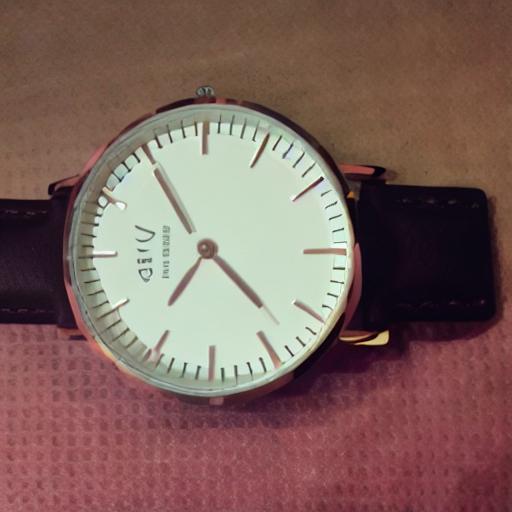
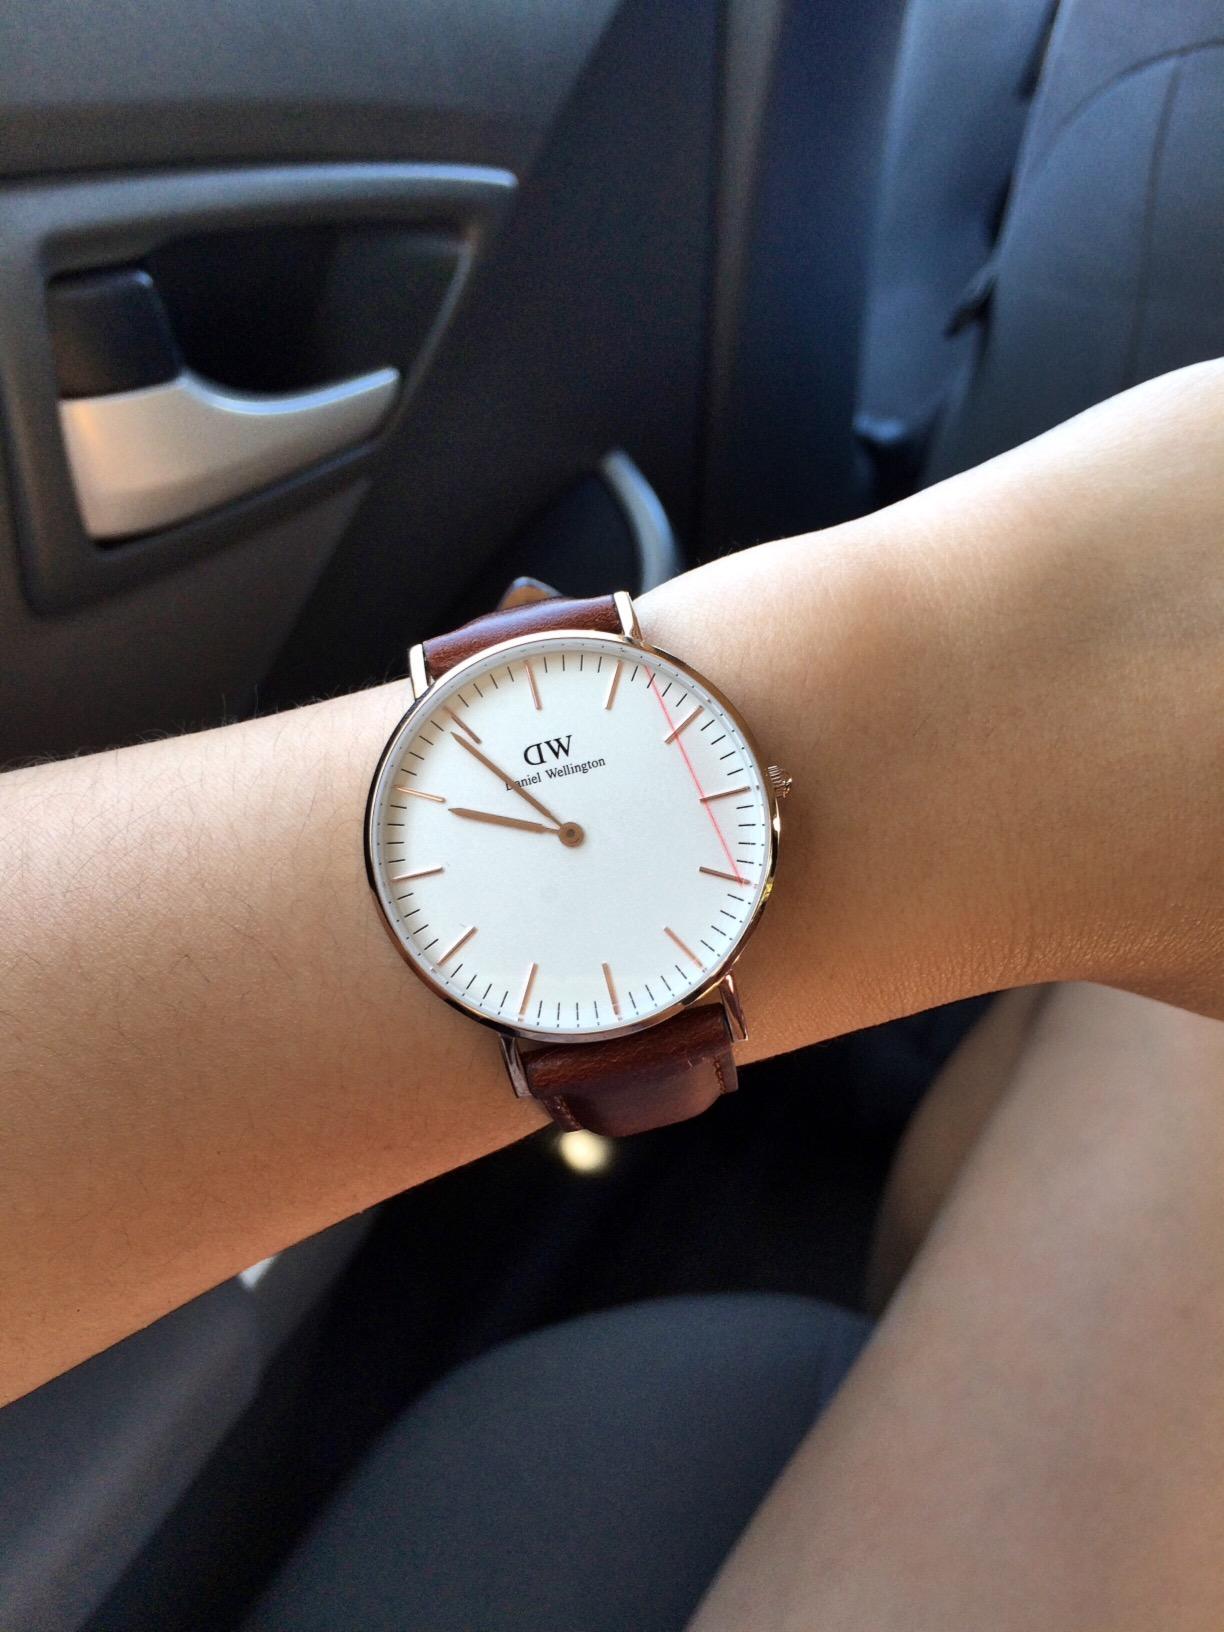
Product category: accessories_watch
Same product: no